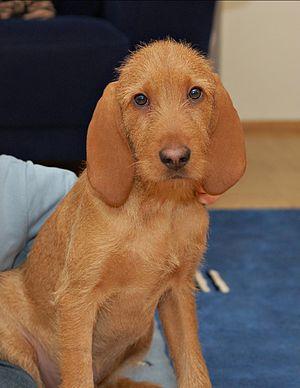
Le griffon fauve de Bretagne ou fauve de Bretagne est une race de chien d'origine française. C'est un chien courant de taille moyenne et de type griffon, à la robe fauve, à poil dur. La race est utilisée comme chien de chasse.